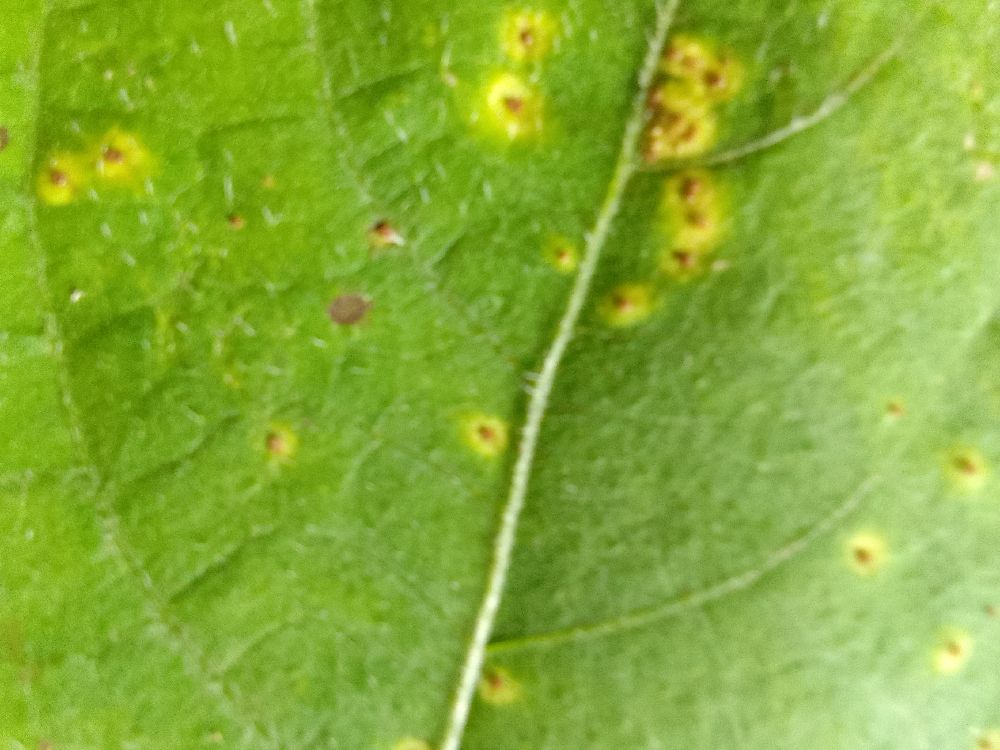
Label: rust